Question: Please indicate a possible affordance area of the baseball bat that can be used for holding
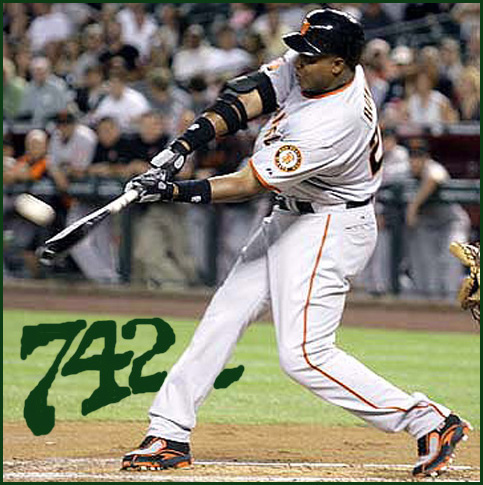
Answer: [100, 141.5, 190, 213.5]